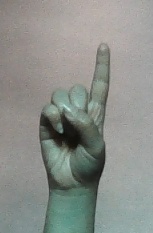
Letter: bb